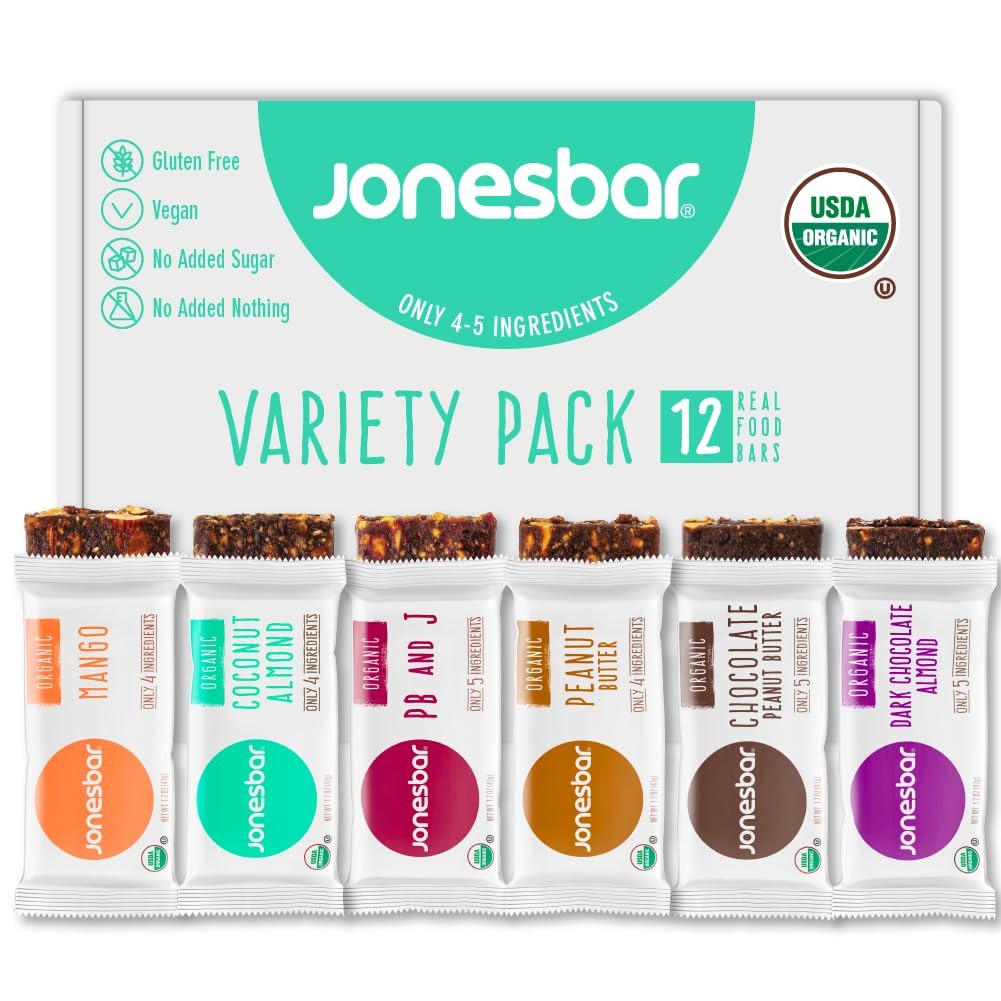
Item Name: JONESBAR (Variety Pack, 12 Count (Pack of 1)), USDA Organic Fruit & Nut Bar, Non-GMO, Kosher, Vegan, Gluten Free, Simple Snack Bar
Bullet Point 1: CERTIFIED: Our bars are USDA Certified Organic, Kosher, Vegan, Gluten Free, Non-GMO and Soy-Free
Bullet Point 2: SIMPLE: 5 or less ingredients - you won't find any added sugars, natural flavorings or brown rice syrup here.
Bullet Point 3: QUALITY: We source only the best US grown Organic dates from the Coachella Valley in California and our Organic Single Origin 100% Dark Chocolate is grown in the foothills of the Andes Mountains.
Bullet Point 4: TEXTURE AND TASTE: One bite is all it takes to taste the difference between jonesbar and all the others. We lightly mix every batch to the perfect chewy consistency so every bite is unique and our organic whole food ingredients are the star of the show.
Bullet Point 5: CLEAN & HONEST PLANT BASED PROTEIN: Made with organic, kosher, gluten free, vegan and dairy free ingredients that you can see and taste when you break open every jonesbar.
Bullet Point 6: CONVENIENT: Great on the go wherever life takes you. Pairs great with your morning coffee and afternoon workout. Kids love them too, stock up for snacks and lunches! Don't forget to pack a few jonesbars when you are on the mountain, we won't freeze in your pocket. Happy snacking.
Product Description: This one is a real crowd pleaser. With 2 bars of each flavor your weekly snack routine will thank you. Whether you are on the go, snacking at work or training for your next marathon this snack pack is ready for any challenge. We want to get back to the basics with our eating and encourage clean living, so our handmade bars are a healthy snack option you can rely on. Certified Organic, Certified Kosher, gluten free, vegan, soy free, no sugar added and no fillers -- welcome to the simple life!
Value: 20.4
Unit: Ounce

Price: 25.39